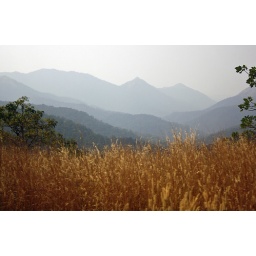
Dry, brown leaves in the foreground make for a great contrast with the contoured blue hills in the background.